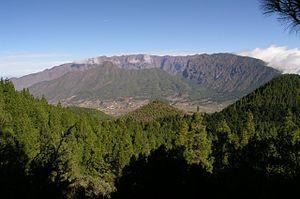
La caldeira de Taburiente, en espagnol caldera de Taburiente, est une caldeira d'Espagne située dans les îles Canaries, sur l'île de La Palma. Elle constitue les restes d'un stratovolcan effondré. Ouverte vers l'océan Atlantique en direction du sud-ouest via une vallée encaissée, elle est partiellement incluse dans un parc national. L'un des rebords de la caldeira, le Roque de los Muchachos, constitue le point culminant de La Palma avec 2 426 mètres d'altitude.